Prestbury railway station

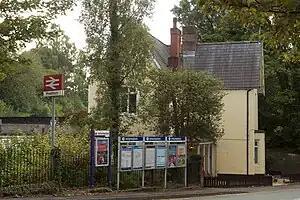
Prestbury station building

Prestbury railway station serves the village of Prestbury, in Cheshire, England. It is a stop on the Stafford-Manchester line, a spur of the West Coast Main Line.